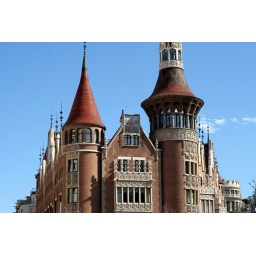
A castle like building in the middle of downtown barcelona